Camberwell and Peckham (UK Parliament constituency)

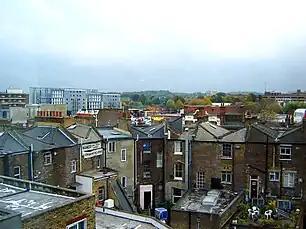
Peckham

The constituency is very ethnically diverse, and has the highest proportion of black, African, and Afro-Caribbean residents of all constituencies in England and Wales, according to Office for National Statistics 2011 Census figures, at 37.4%. This includes 22.4% being African (highest), 9.3% being Caribbean and 5.7% being of any other black background (highest). More than two-fifths (40.8%) of residents were born outside of the UK.